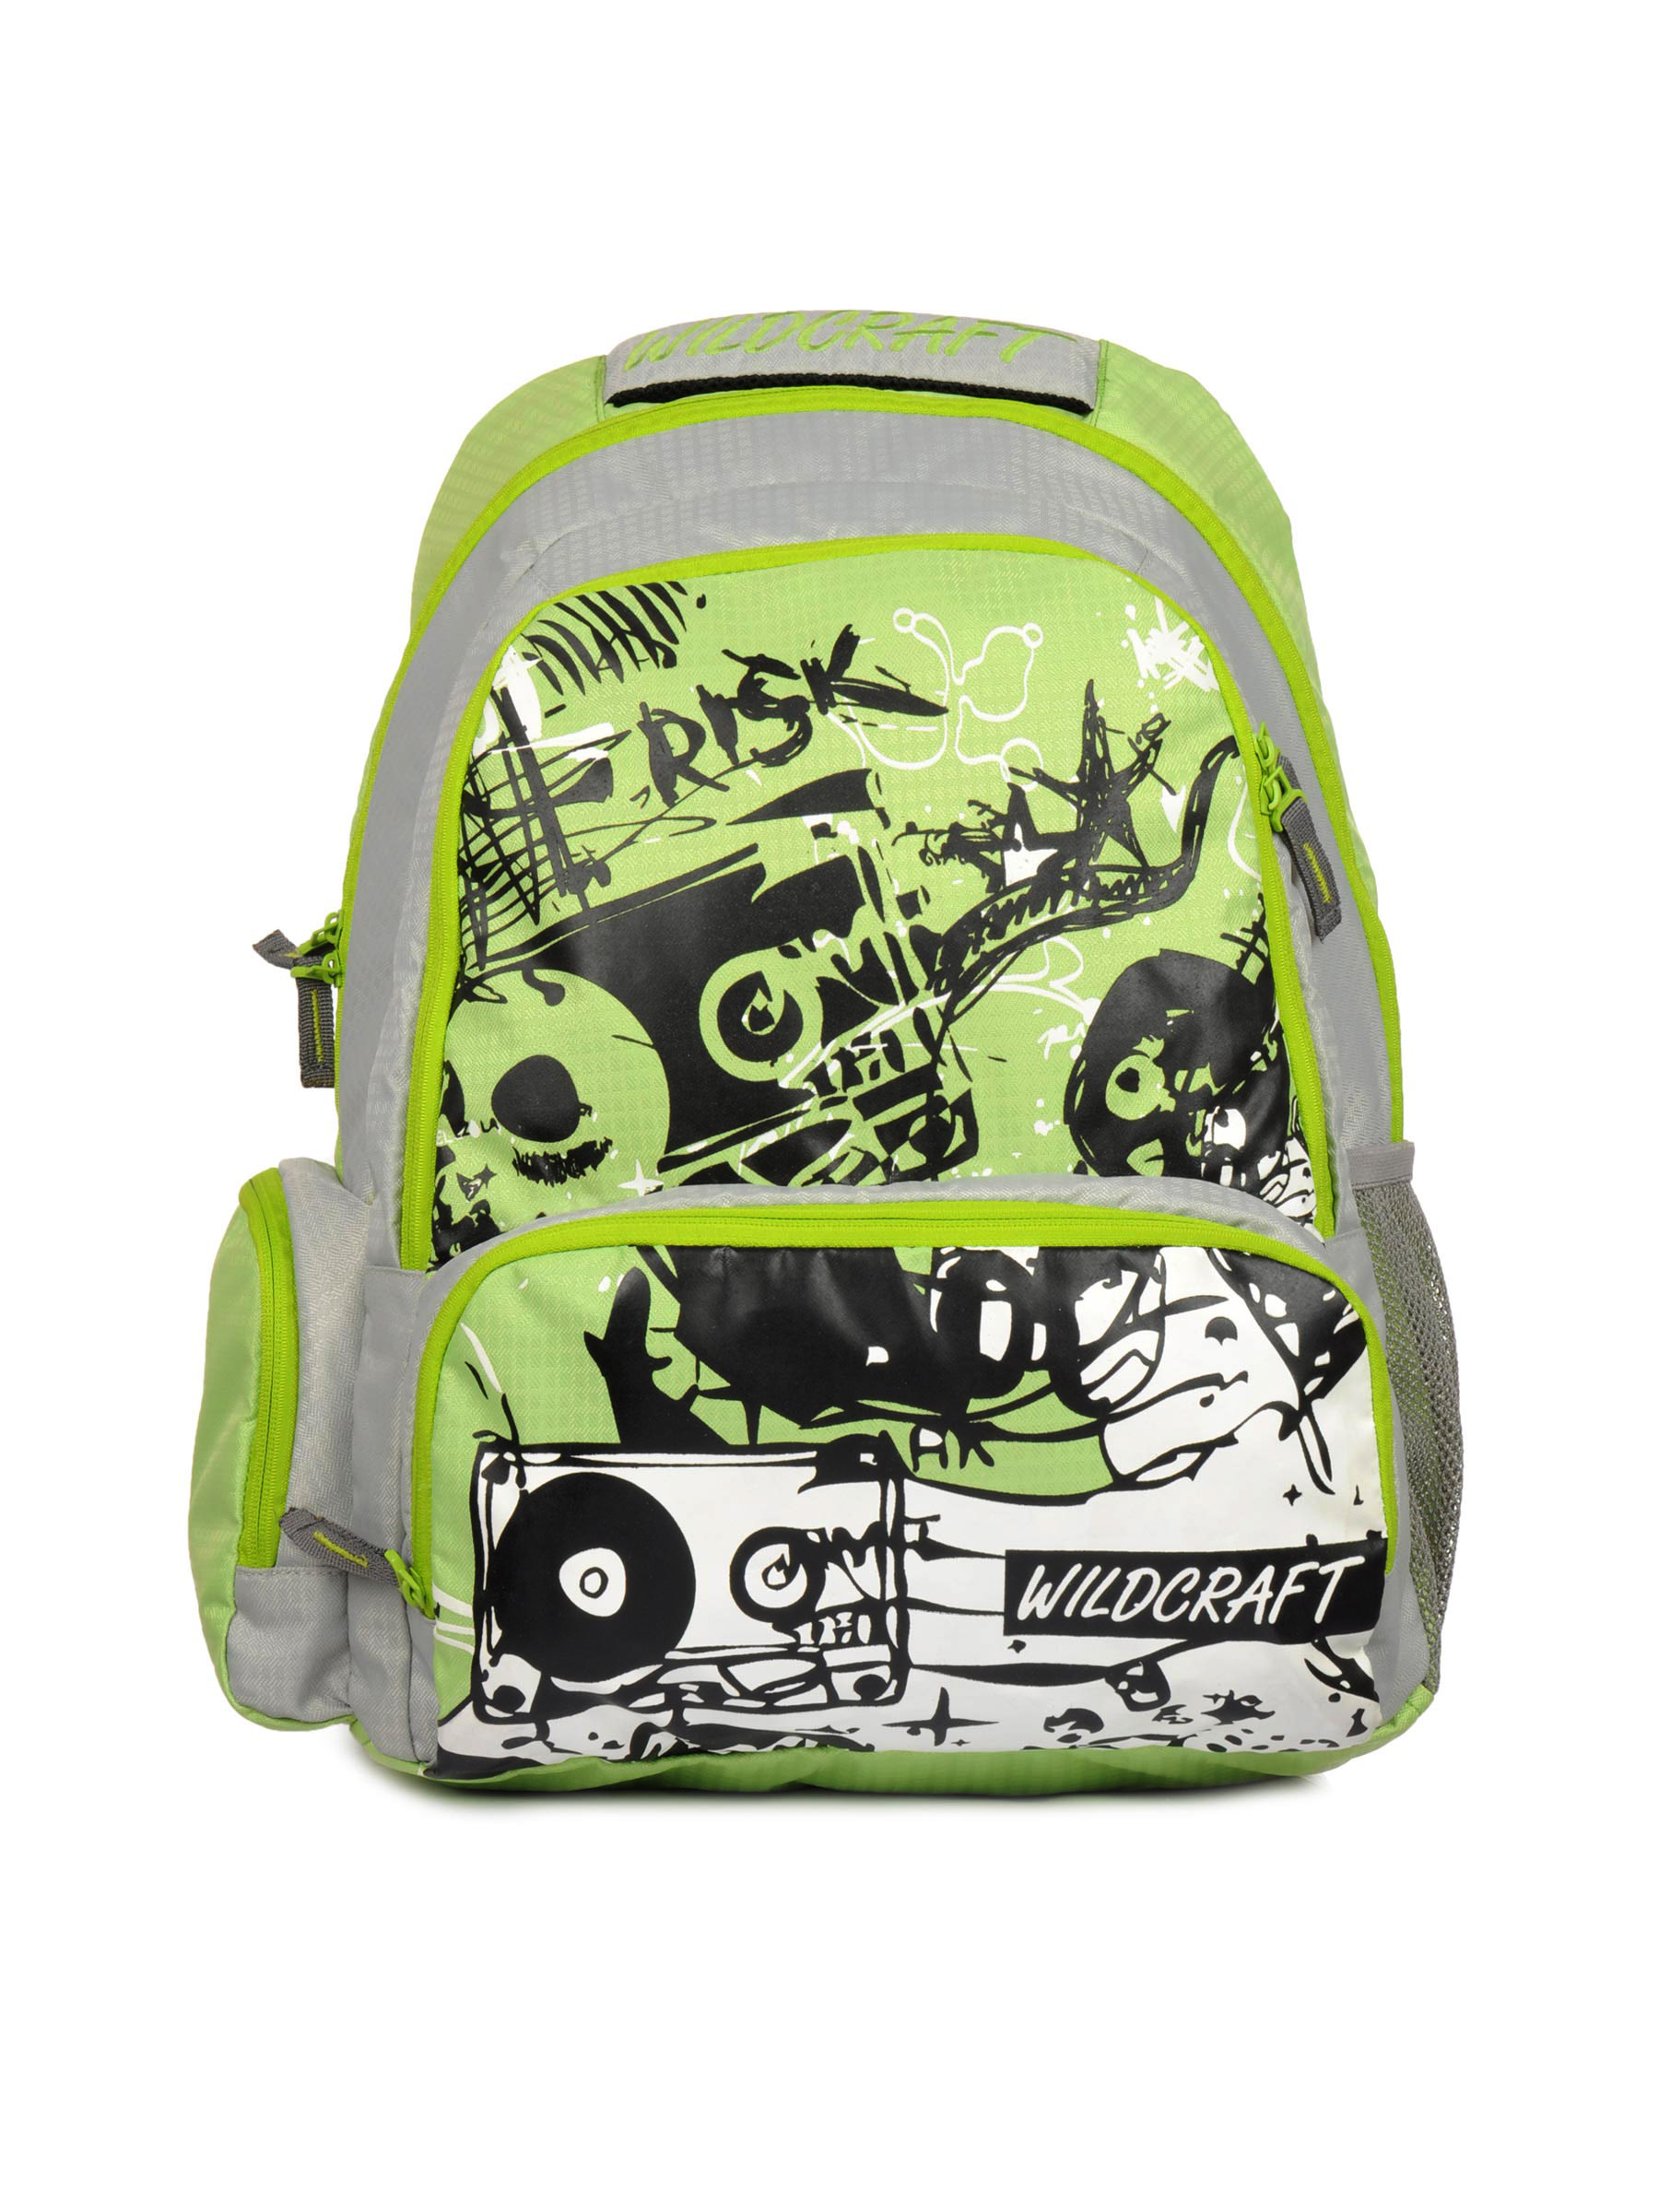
Wildcraft Unisex Outdoors Crump Green Backpack
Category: Accessories / Bags / Backpacks
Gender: Unisex
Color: Green
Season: Winter 2015
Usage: Casual